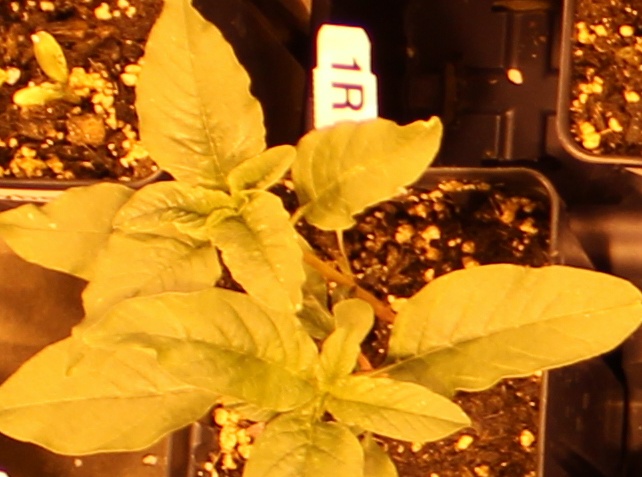
Label: Waterhemp